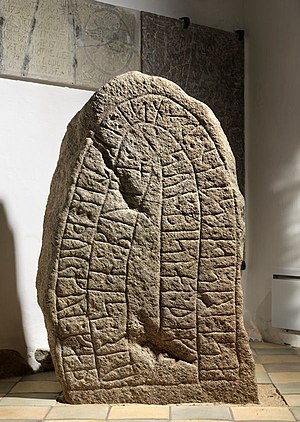
Borup-stenen
Borup-stenen
Foto af Roberto Fortuna
Borup-stenen er en runesten, som blev fundet i 1995 ved omlægningen af stenbrolægningen omkring Borup Kirke nord for Randers. Den lå som tærskelsten under norddøren med runesiden opad. Borup-stenen er fundet i det område af Danmark, hvor der er rejst flest runesten i den sene vikingetid omkring 970-1020 e.Kr., nemlig i området mellem Randers, Hobro og Viborg. Her er rejst omkring 30 runesten. Borup ligger nord for Randers, og nogle af de nærmestliggende runesten er Asferg-stenen og Runestenen Spentrup 1.